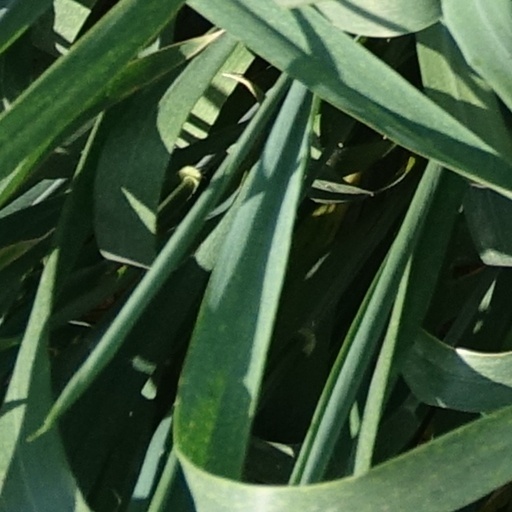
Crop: wheat